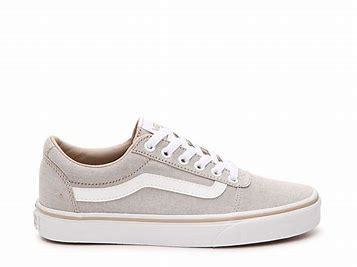
Brand: Vans
Model: Ward